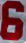
Number: 6